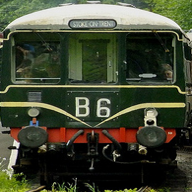
Vehicle type: Trains